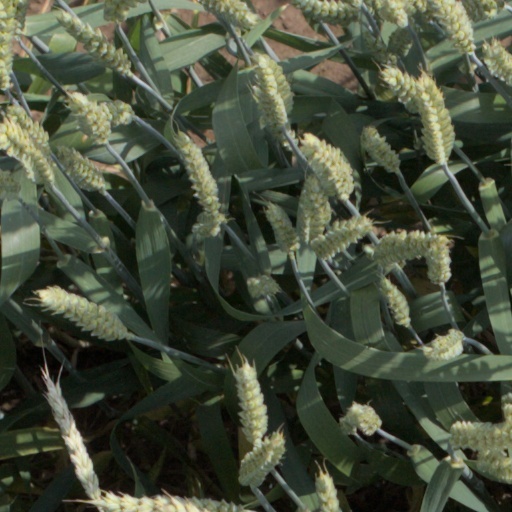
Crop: wheat